CBSCR Bandon Tank

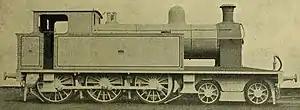
Bandon tank

The CBSCR "Bandon Tanks" were a class of 4-6-0T mixed-traffic locomotives built for the Cork, Bandon & South Coast Railway (CB&SCR) between 1906 and 1920. The Bandon Tanks were the only 4-6-0 tank locomotives to be built by Beyer, Peacock & Company. The class went on to serve with the CB&SCR's successors: the Great Southern Railways from 1925 and CIÉ from 1945.